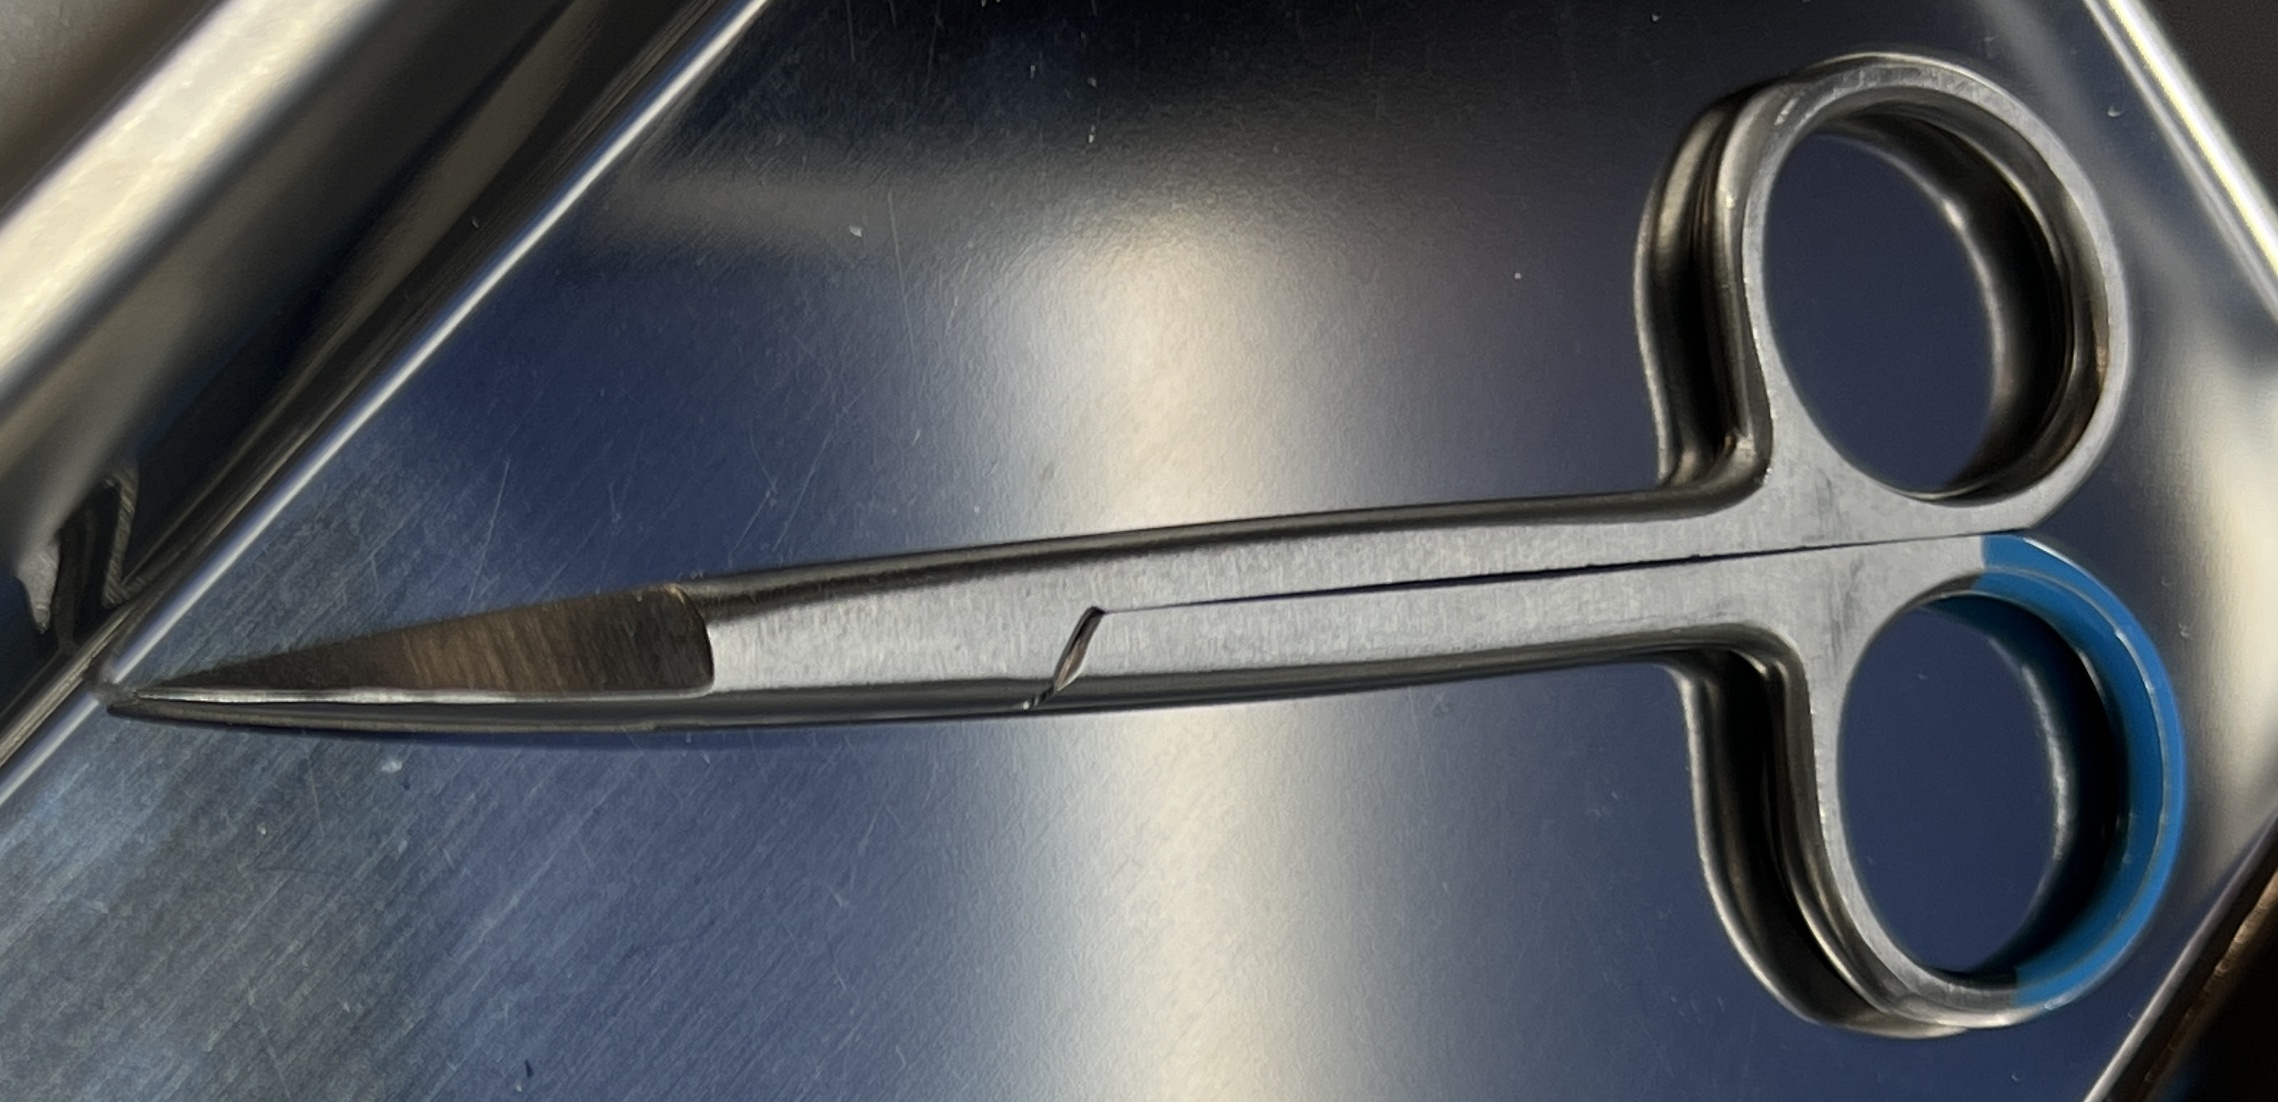
Hinged instrument state: closed